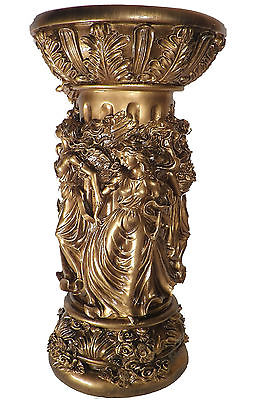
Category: table